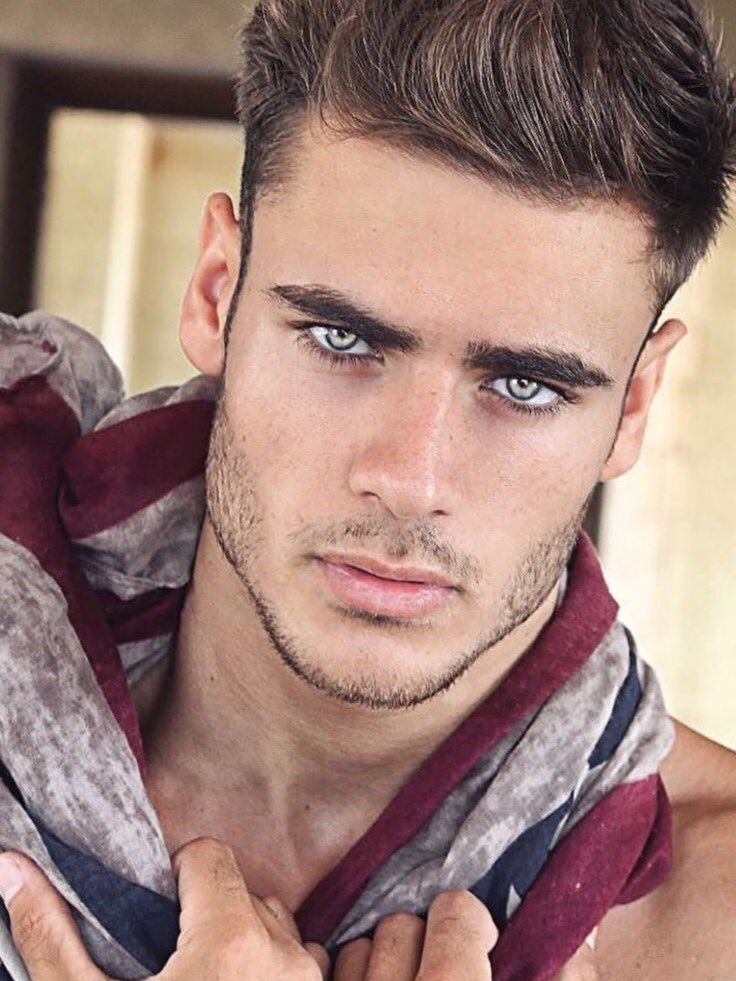
Gender: men